No. 202 Squadron RAF

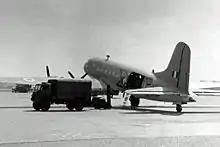
Handley Page Hastings Met Mk.1 of 202 Squadron wearing Coastal Command camouflage at Manchester Airport in 1954

No. 202 Squadron was reformed by the re-numbering of No. 518 Squadron as a weather reconnaissance squadron at RAF Aldergrove near Belfast on 1 October 1946, flying converted Handley Page Halifax GR.6 & A.9 bombers on long-range meteorological flights over the North Atlantic (codenamed "Bismuth"). It re-equipped with the more modern Handley Page Hastings Met.1 from November 1950, continuing in this role until disbanding on 31 July 1964.